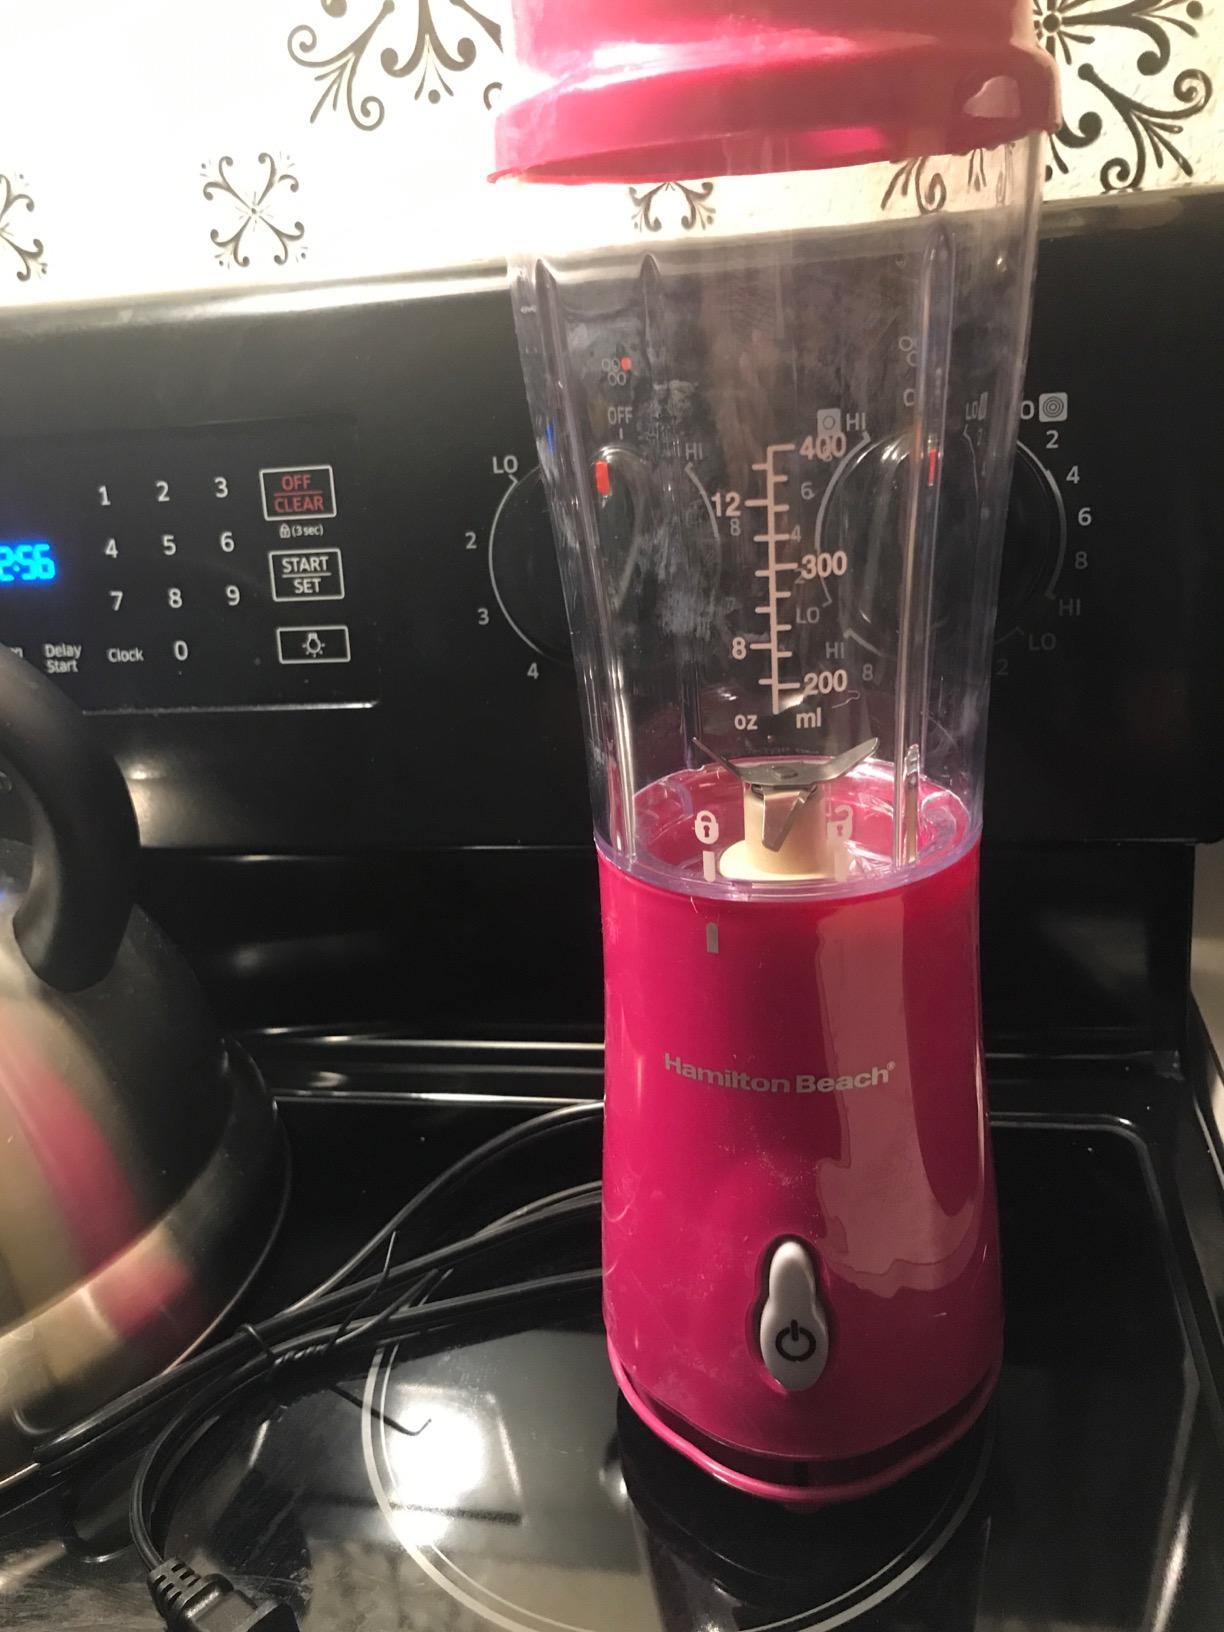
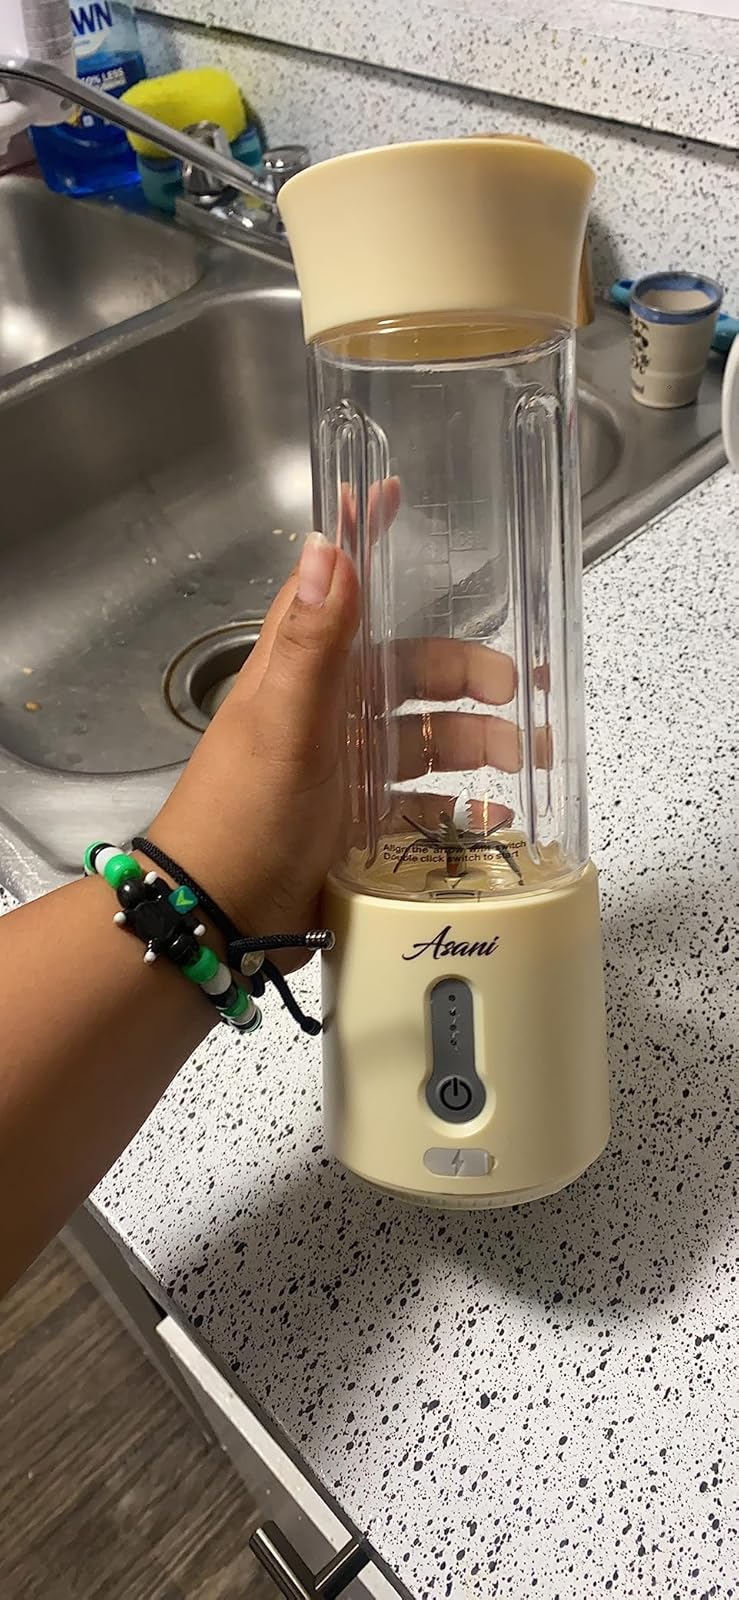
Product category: items_blender
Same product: no